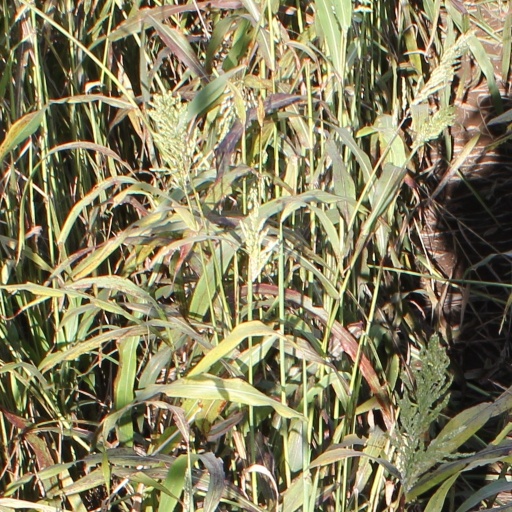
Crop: sorghum